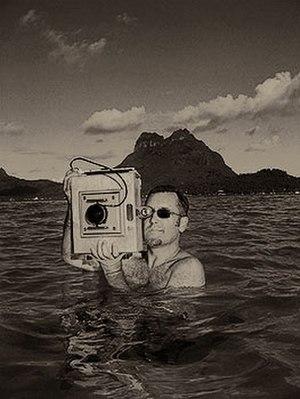
Le photographe américain Brian Smith à Bora Bora